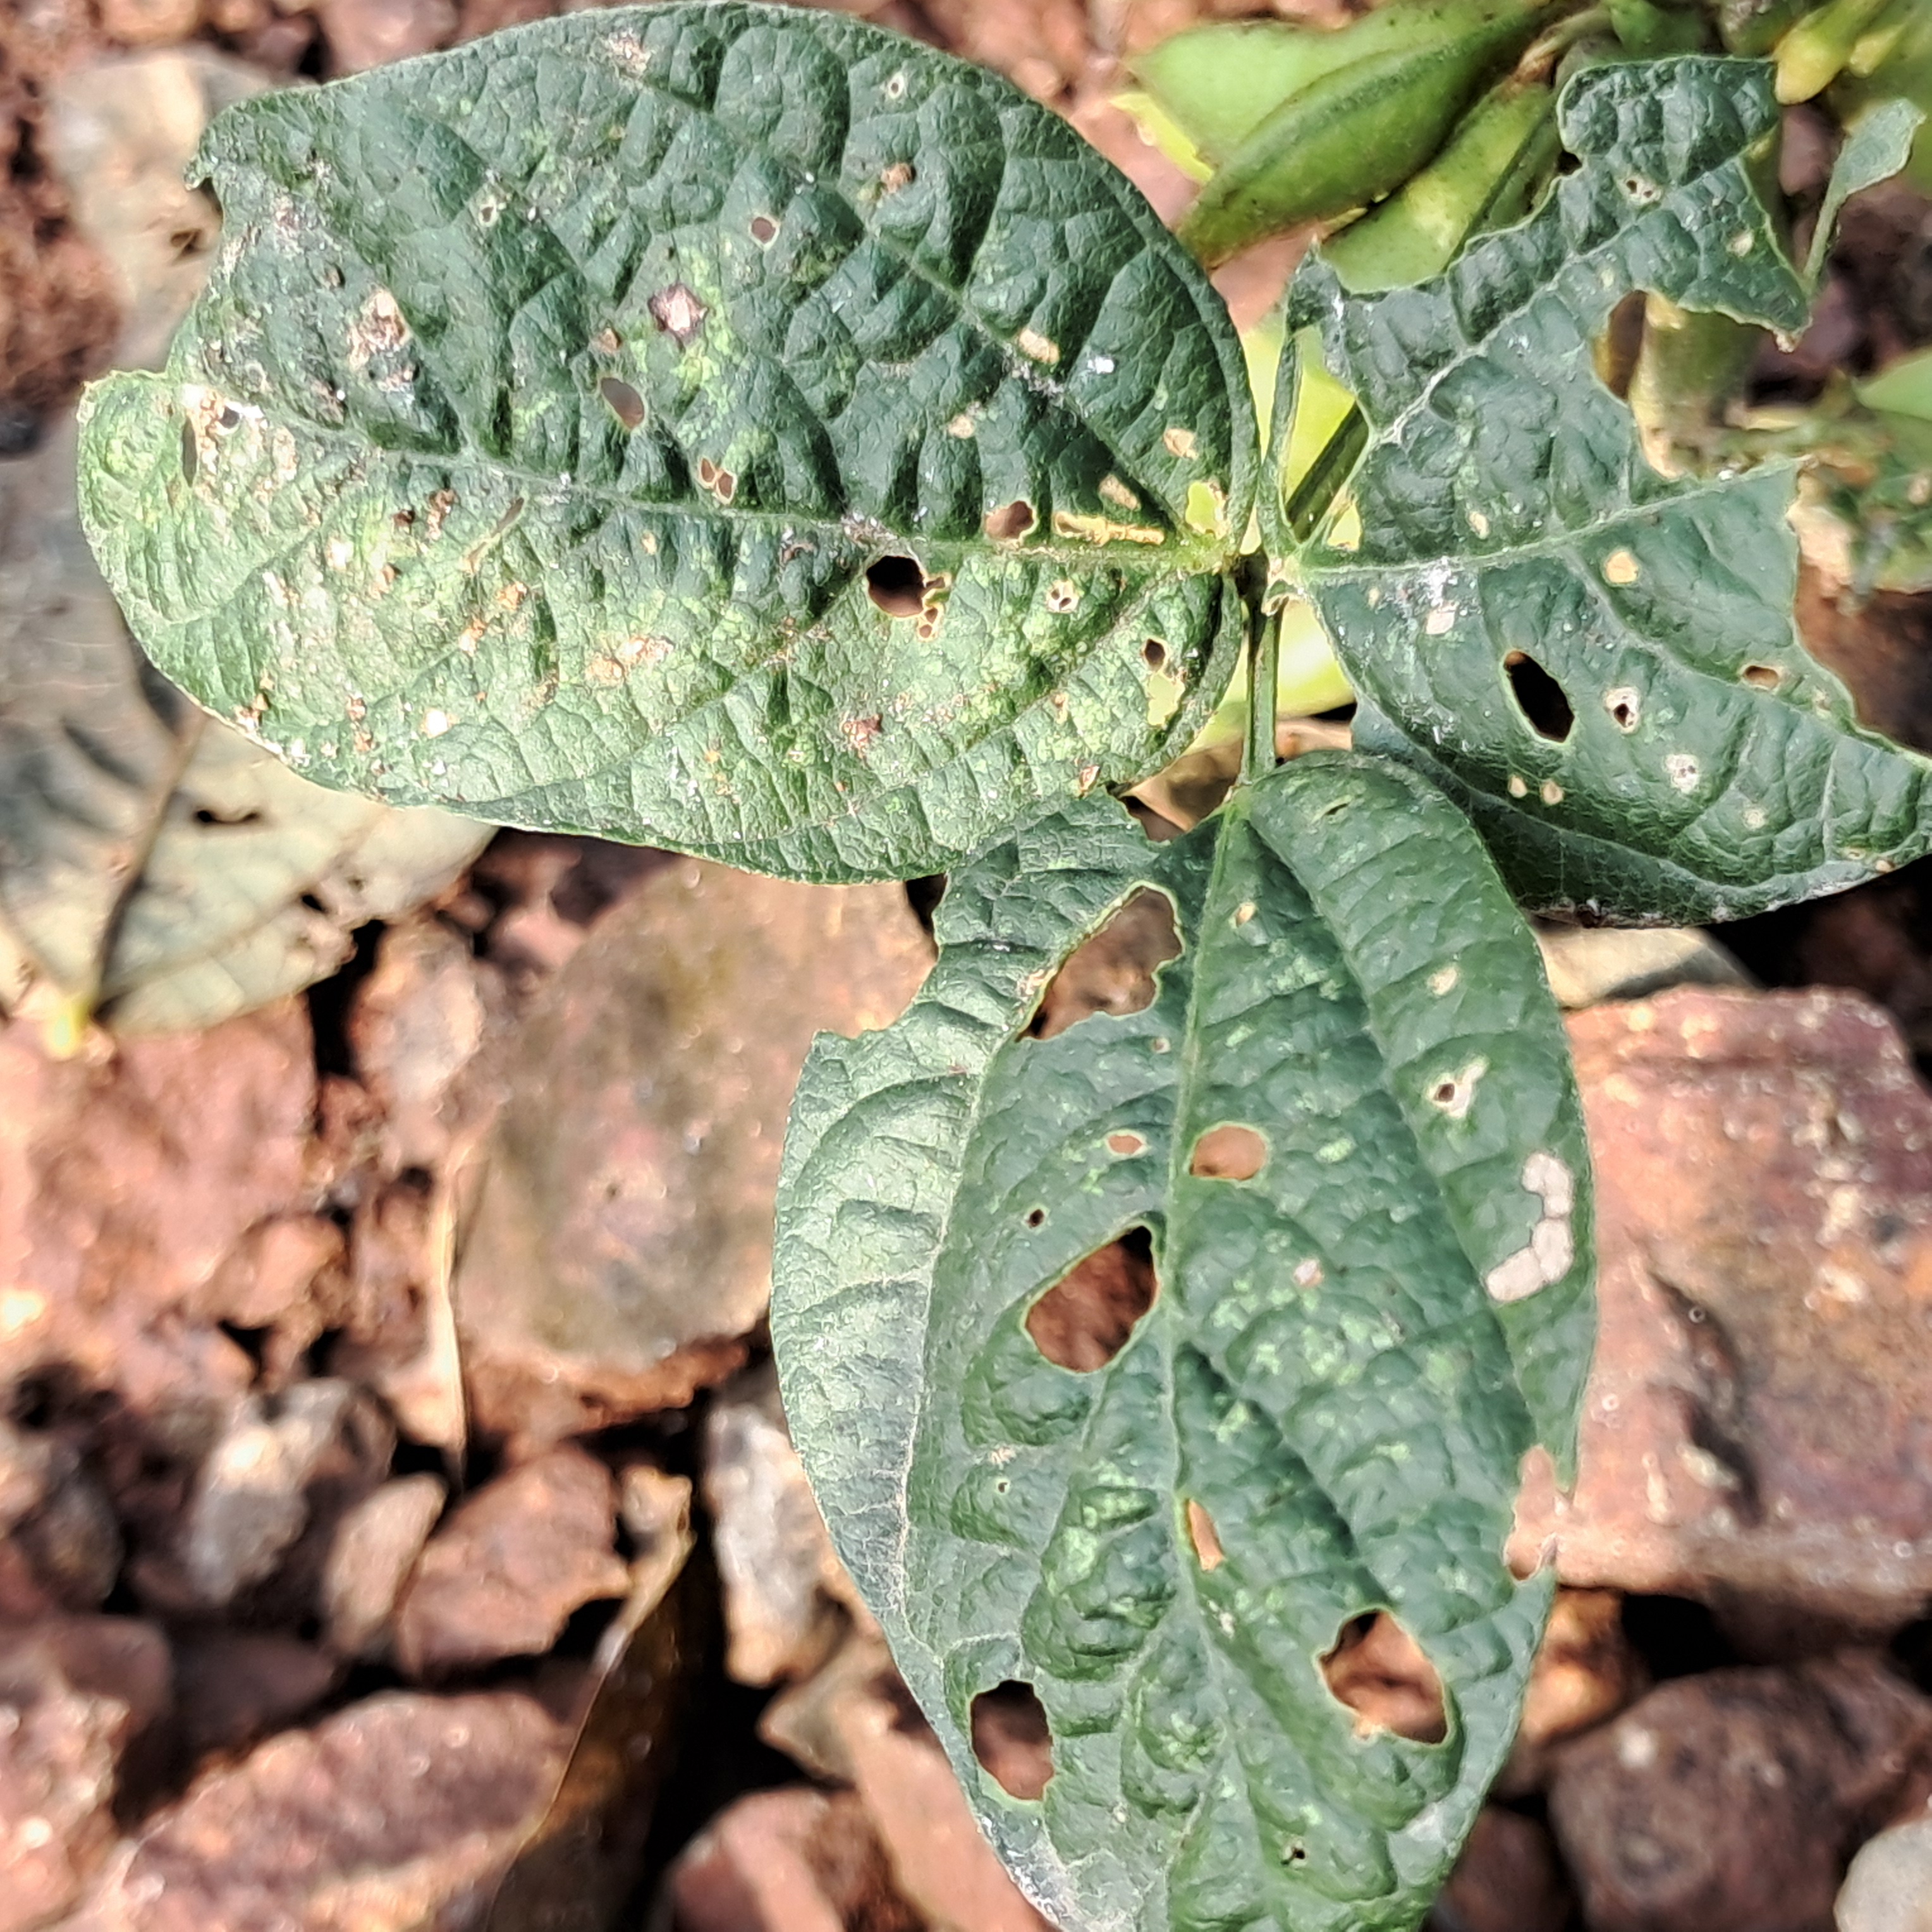
Label: Mosaic